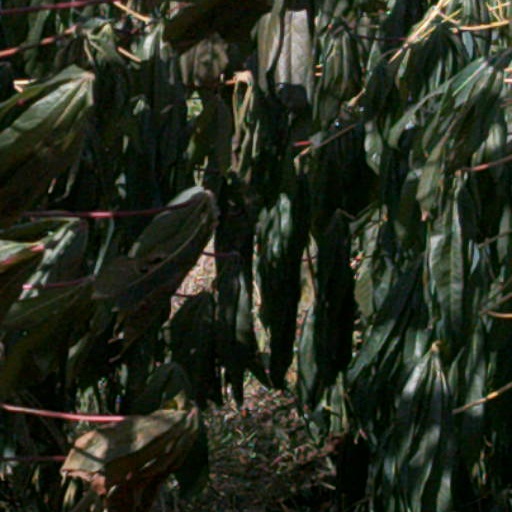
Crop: cassava